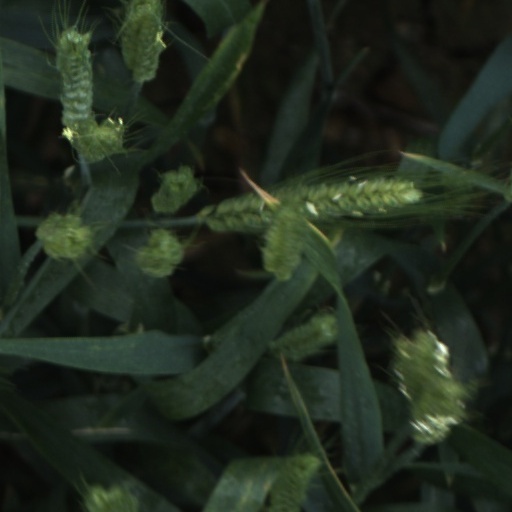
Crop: wheat